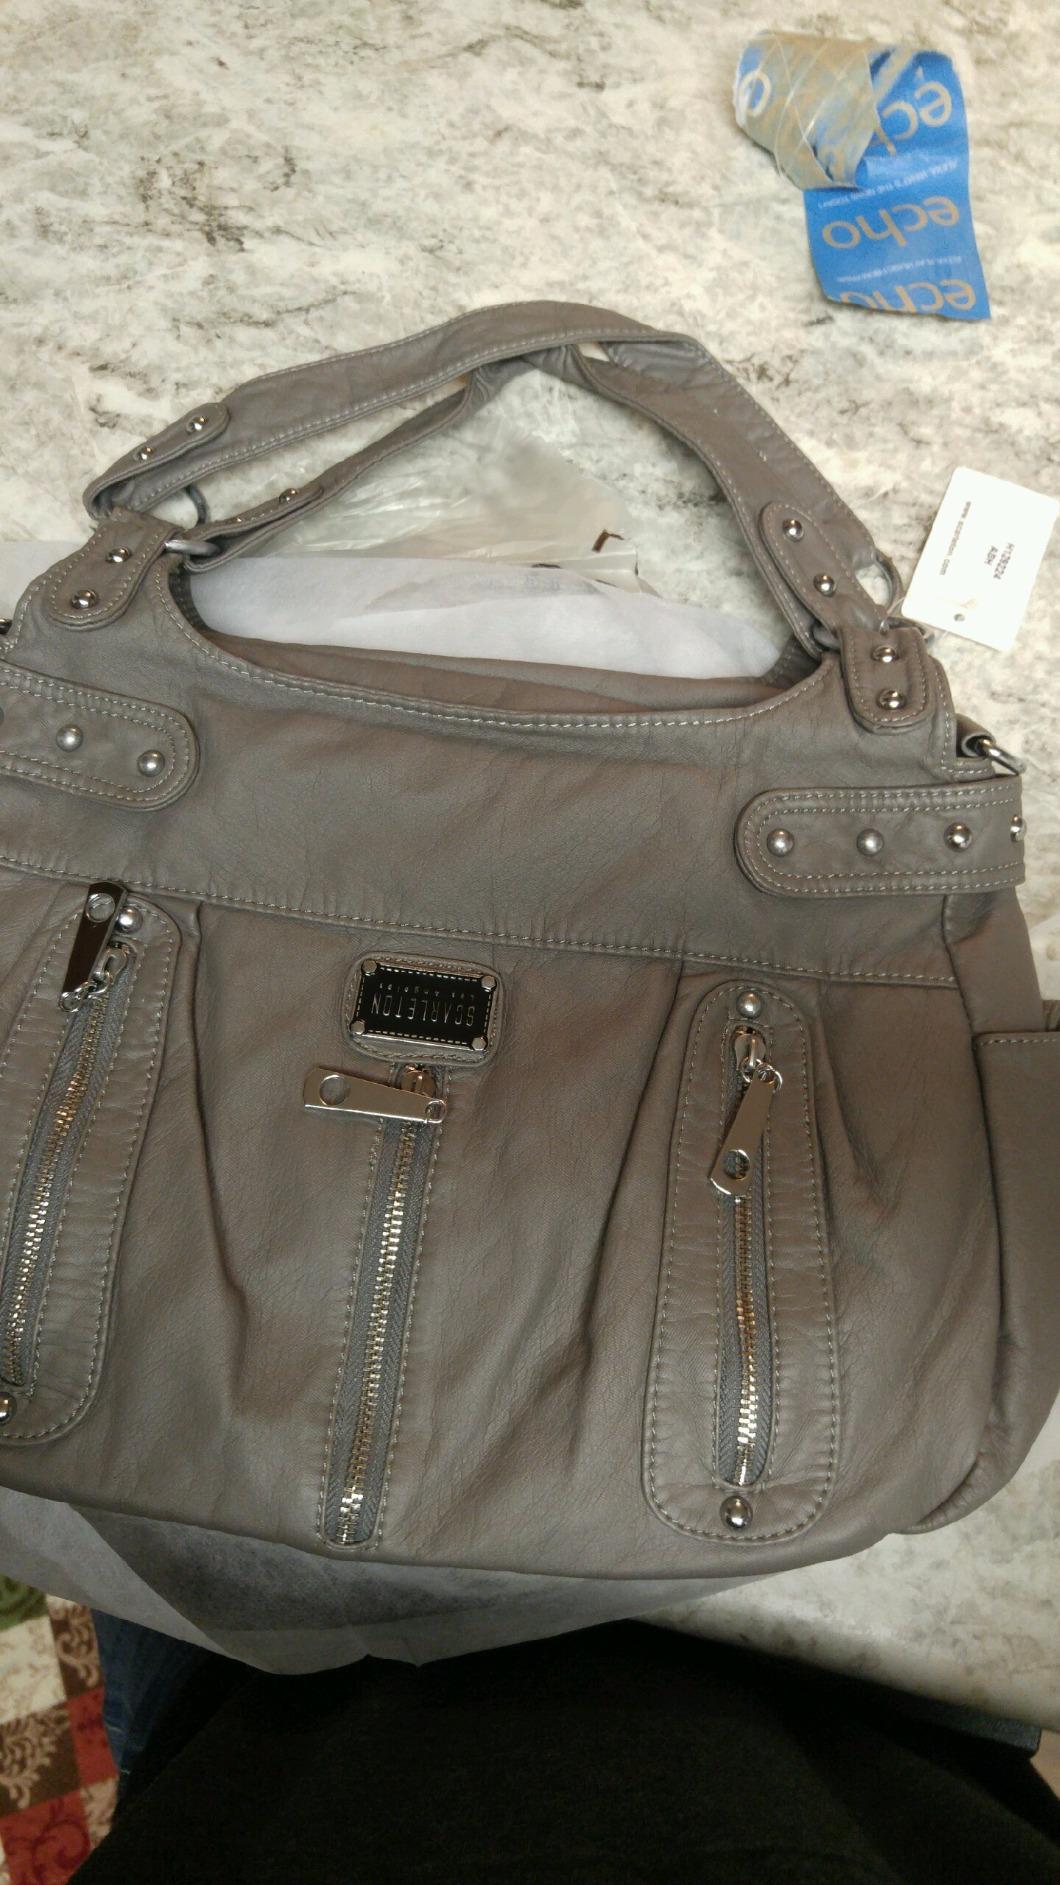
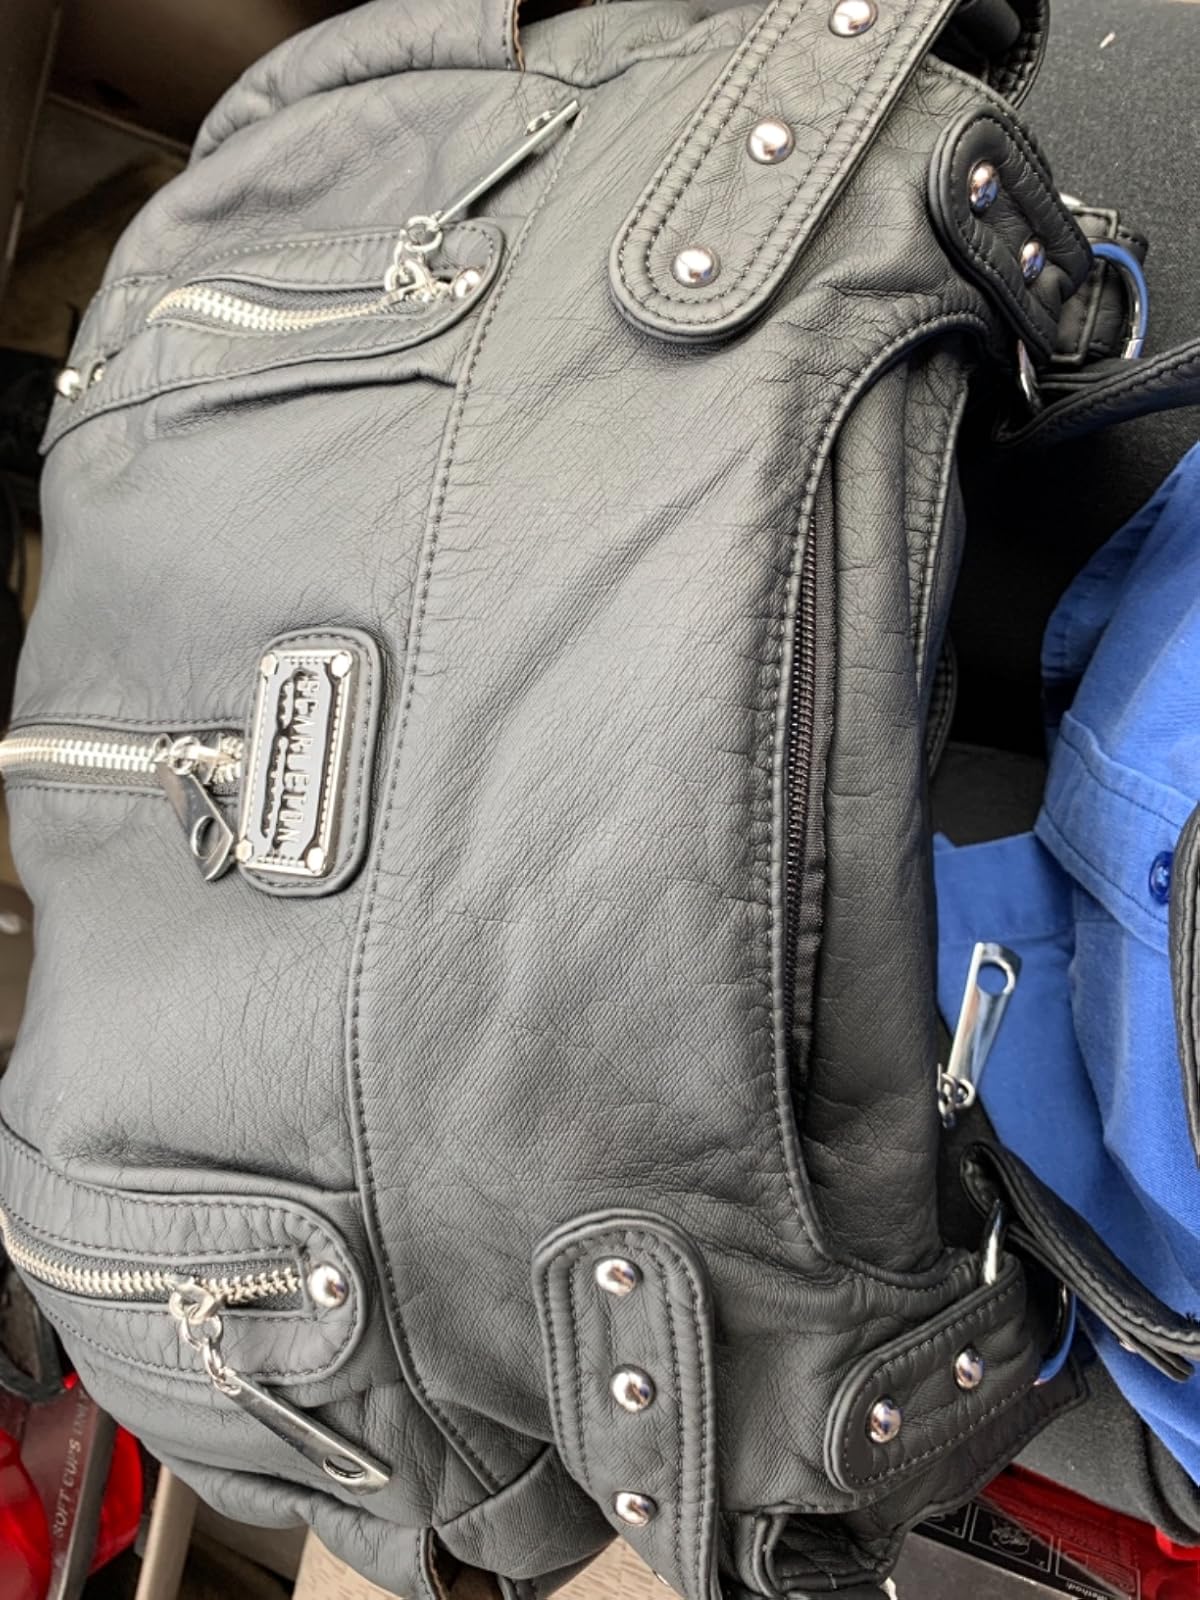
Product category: accessories_handbag
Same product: no